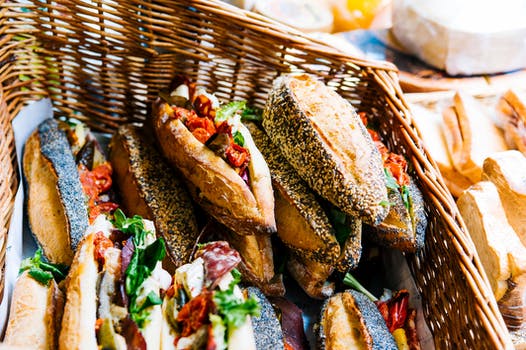
Label: No Watermark